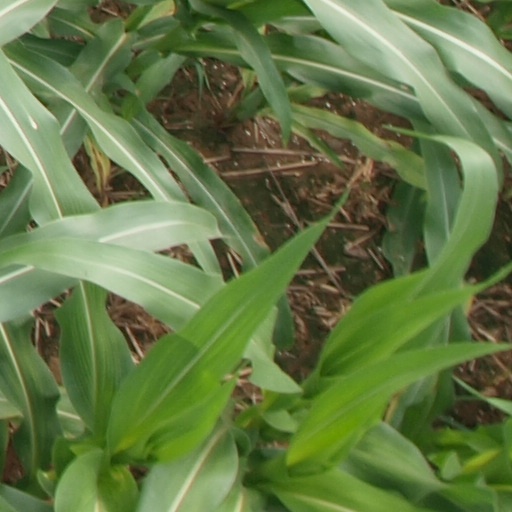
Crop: maize; corn